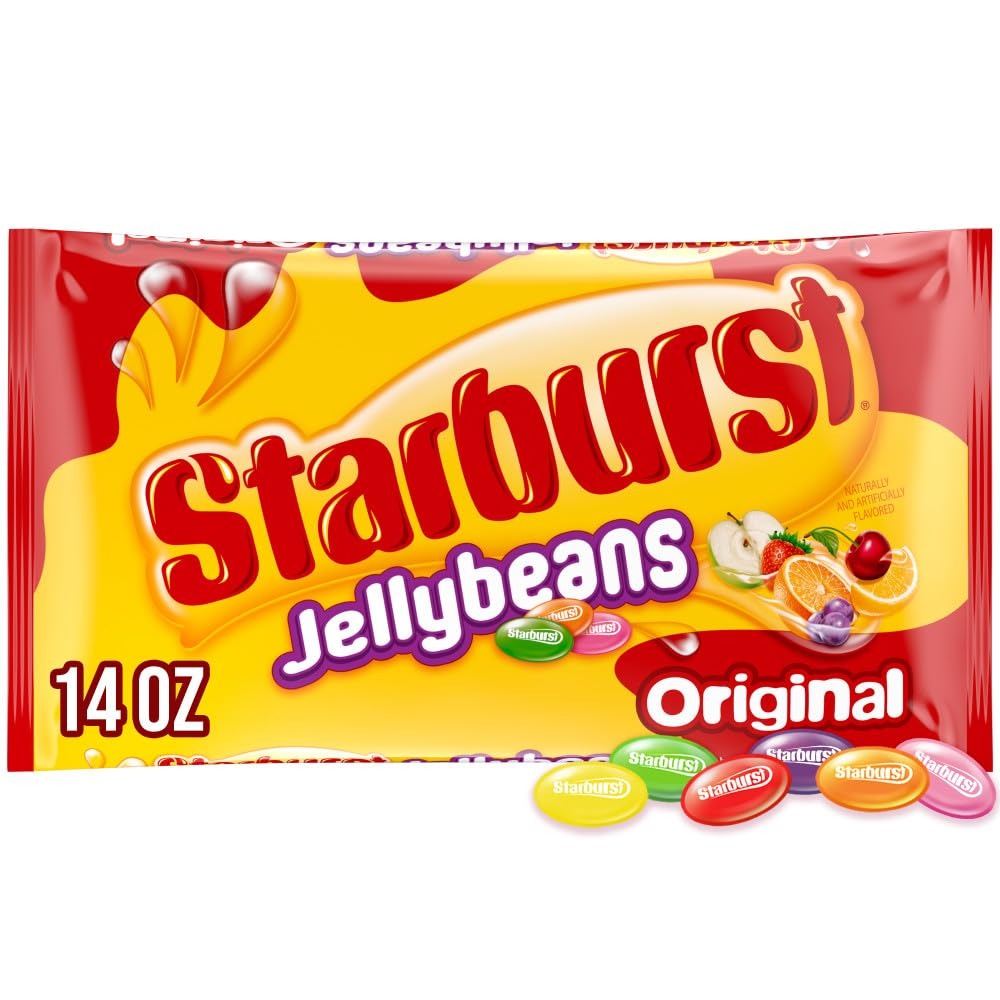
Item Name: STARBURST Original Easter Jelly Beans Chewy Candy, 14 oz Bag
Bullet Point 1: Contains one (1) 14-ounce bag of STARBURST Original Jelly Beans Chewy Easter candy
Bullet Point 2: This bag of Easter candy features the classic flavors of strawberry, cherry, orange, green apple, grape and lemon
Bullet Point 3: This jelly bean candy assortment of Easter chewy candy is the perfect candy essential for party favors, gift baskets and candy dishes
Bullet Point 4: STARBURST Easter jelly beans candy are the perfect complement to a chocolate bunny or assorted chocolates
Bullet Point 5: Order your bag of STARBURST jelly beans Easter candy today to create a festive Easter dessert recipe or fruit candy charcuterie board
Value: 14.0
Unit: Ounce

Price: 4.99